Christel Boom

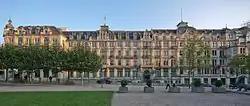
The Hessische Staatskanzlei, where Christel gained access to NATO military documents.

The couple ran a cafe and tobacco shop near Frankfurt Cathedral, called 'Boom am Dom'. Christel initially carried out administrative work in support of Günter, who acted as a handler for two contacts within the SPD; she would decode and encrypt the messages relayed between them and Stasi headquarters. The pair joined the Frankfurt branch of the SPD, and in April 1957 Christel gave birth to their son, Pierre. Two years later, Christel made the first significant inroad, gaining employment as a secretary at the SPD office for Hesse South, initially working in refugee affairs, before transferring to work for Willi Birkelbach, the party chairman for the region. As well as his role within the SPD, Birkelbach was also a Member of the Bundestag (West Germany's national parliament) and a Member of the European Parliament. When Birkelbach rose to be part of the party leadership, and a secretary of state, Christel gained access to NATO documents as well as SPD ones. She passed reports on the NATO military exercises Fallex 64 and Fallex 66 in 1965 and 1967 respectively.